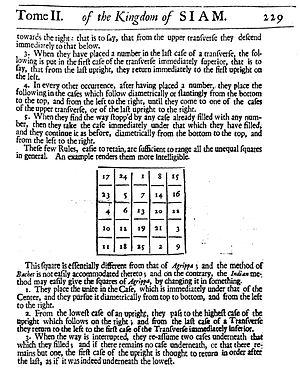
Simon de La Loubère, né le 21 avril 1642 à Toulouse et mort le 26 mars 1729 à Montesquieu-Volvestre, est un poète et diplomate français, envoyé extraordinaire de Louis XIV au Siam et « second fondateur » de l'Académie des Jeux floraux.